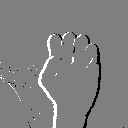
ASL letter: s